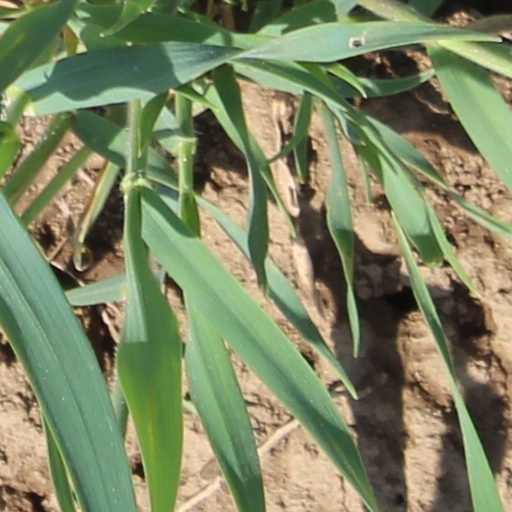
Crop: wheat